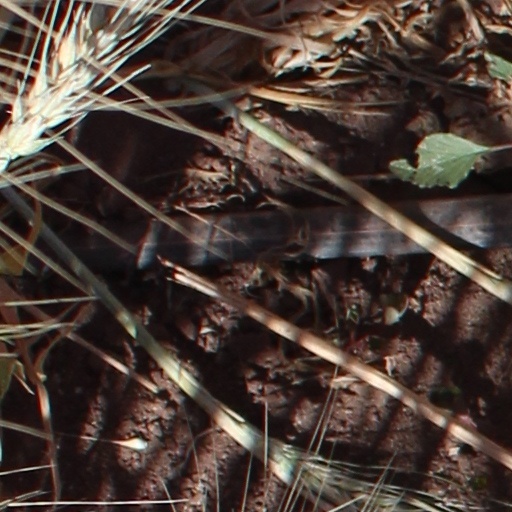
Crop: wheat